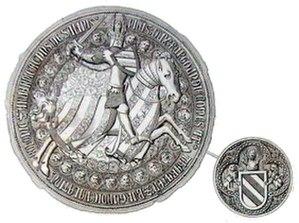
Philip I, Duke of Burgundy
Liste des comtes palatins du comté de Bourgogne palatine de 982 à 1678.
Philippe Iᵉʳ de Bourgogne, dit Philippe de Rouvres, ou encore Philippe de Rouvre, né posthume en 1346 à Rouvres-en-Plaine, succède en 1349 à son grand-père le duc de Bourgogne Eudes IV. Il meurt de la peste le 21 novembre 1361.
Le duché de Bourgogne est fondé en 880 à partir du royaume de Bourgogne, par les rois carolingiens Louis III et Carloman II, ainsi que les membres princiers de leur famille qui se partagent l'Empire carolingien de Charlemagne dont ils ont hérité. Ils féodalisent tous les royaumes carolingiens de France en duchés et comtés vassaux des rois de France.